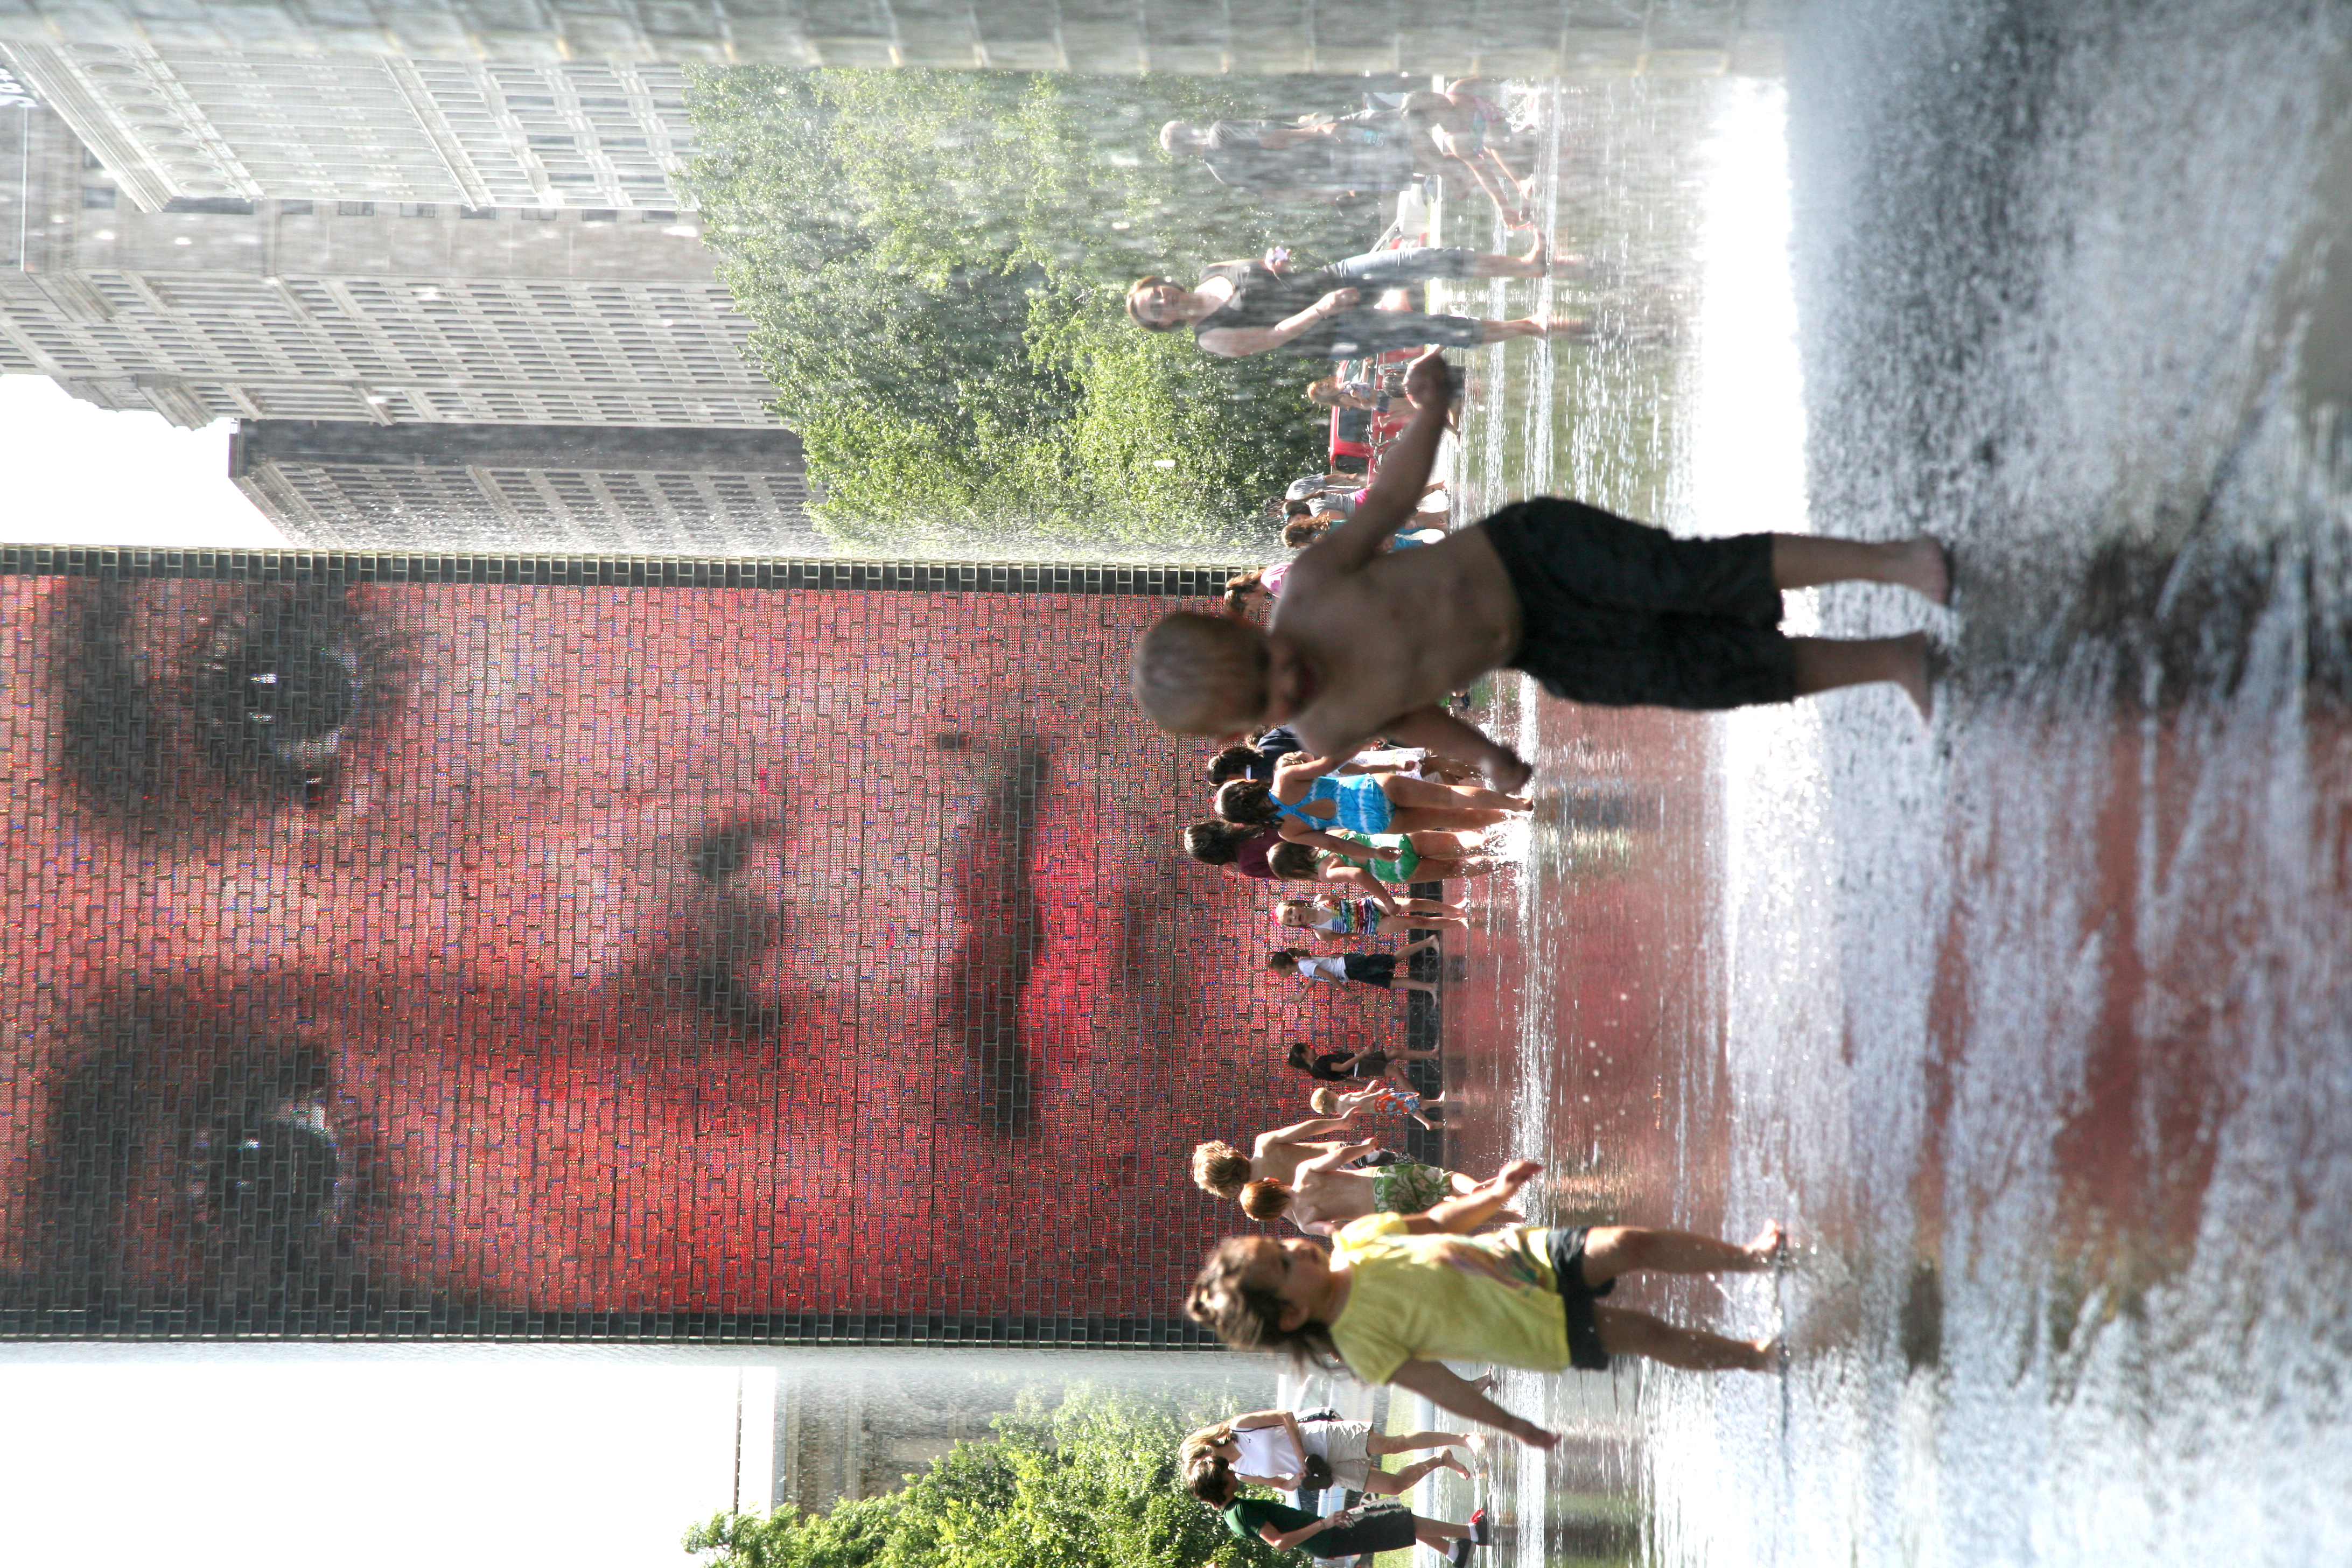
water, rain, canon, park, weather, child, chicago, tourism, season, children, illinois, eau, fontaine, fountain, joy, urbanlandscape, nino, enfants, kind, millennium, water feature, canon5d, joie, millenniumpark, clats, crownfountain, waterplay, jaumeplensa